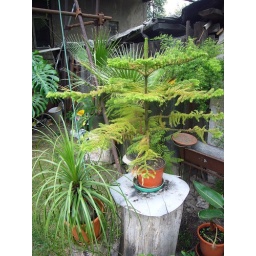
lots of more or less exotic plants and flowers in my friend's garden and around the house.